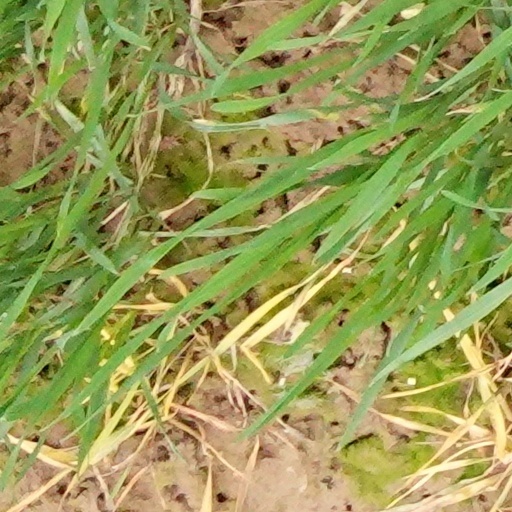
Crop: wheat